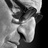
Emotion: sad